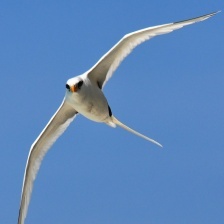
Species: WHITE TAILED TROPIC
Scientific name: PHAETHON LEPTURUS